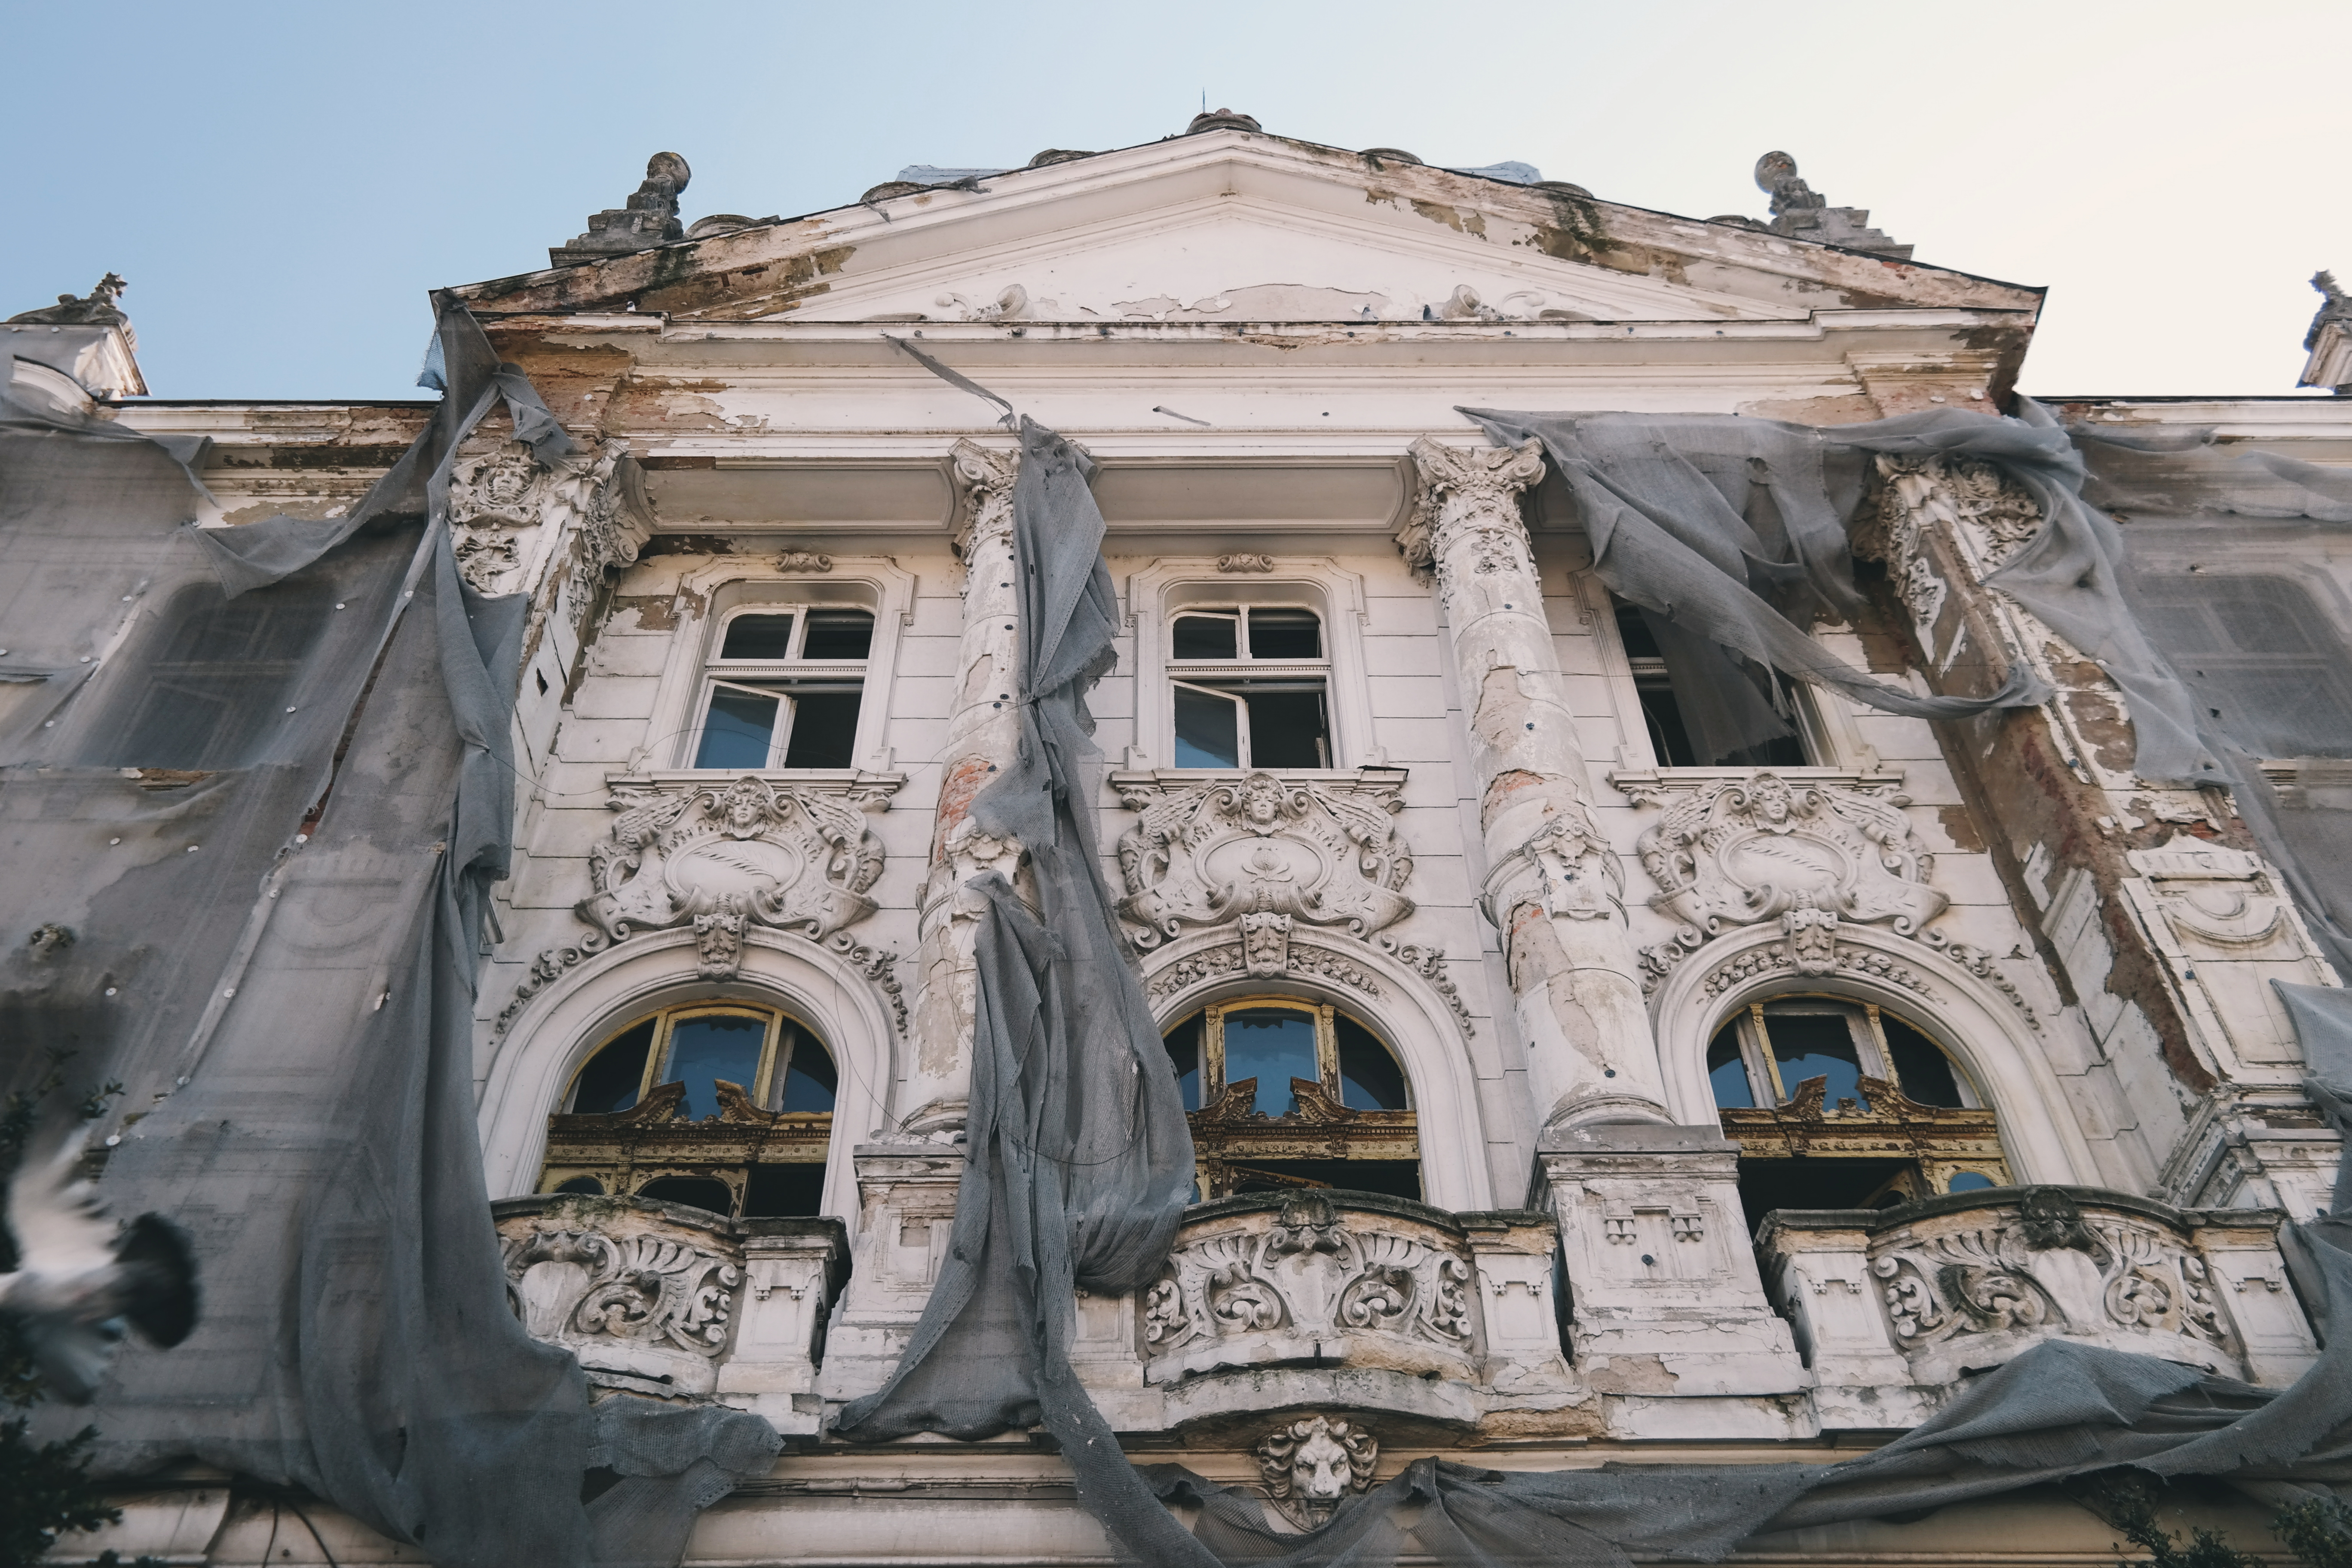
architecture, vintage, house, building, old, monument, landmark, facade, abandoned, cathedral, sculpture, art, windows, ancient history